New York State Route 45

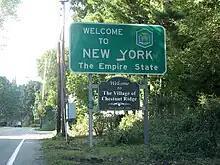
NY 45 begins here at the New York–New Jersey state line in Chestnut Ridge.

NY 45 begins at the New Jersey–New York border in Chestnut Ridge. Although the first NY 45 reassurance shield is a quarter-mile north of the state line, the reference marker below the "Welcome to New York" sign at the crossing indicates the beginning of NY 45.